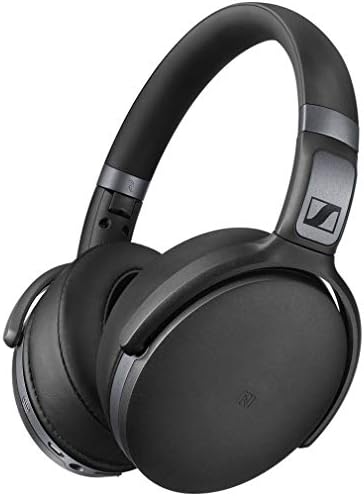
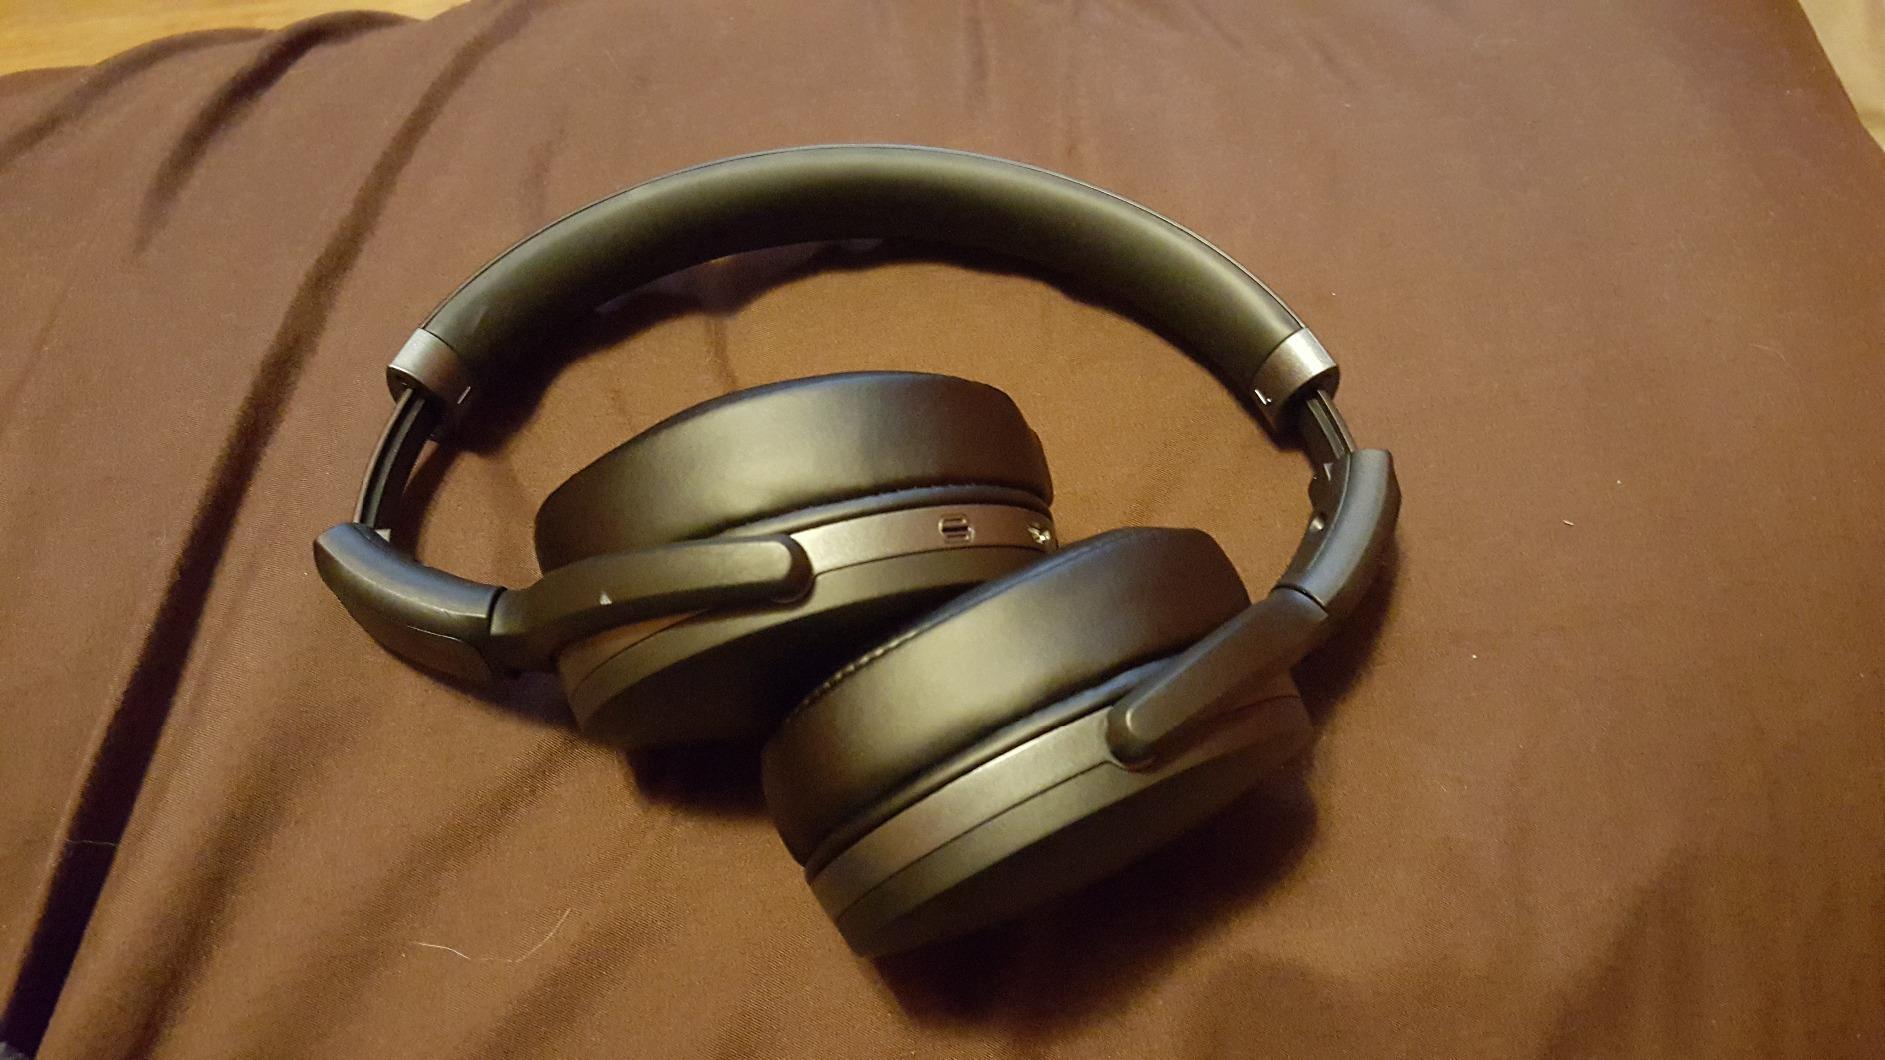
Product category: headphones
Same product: yes